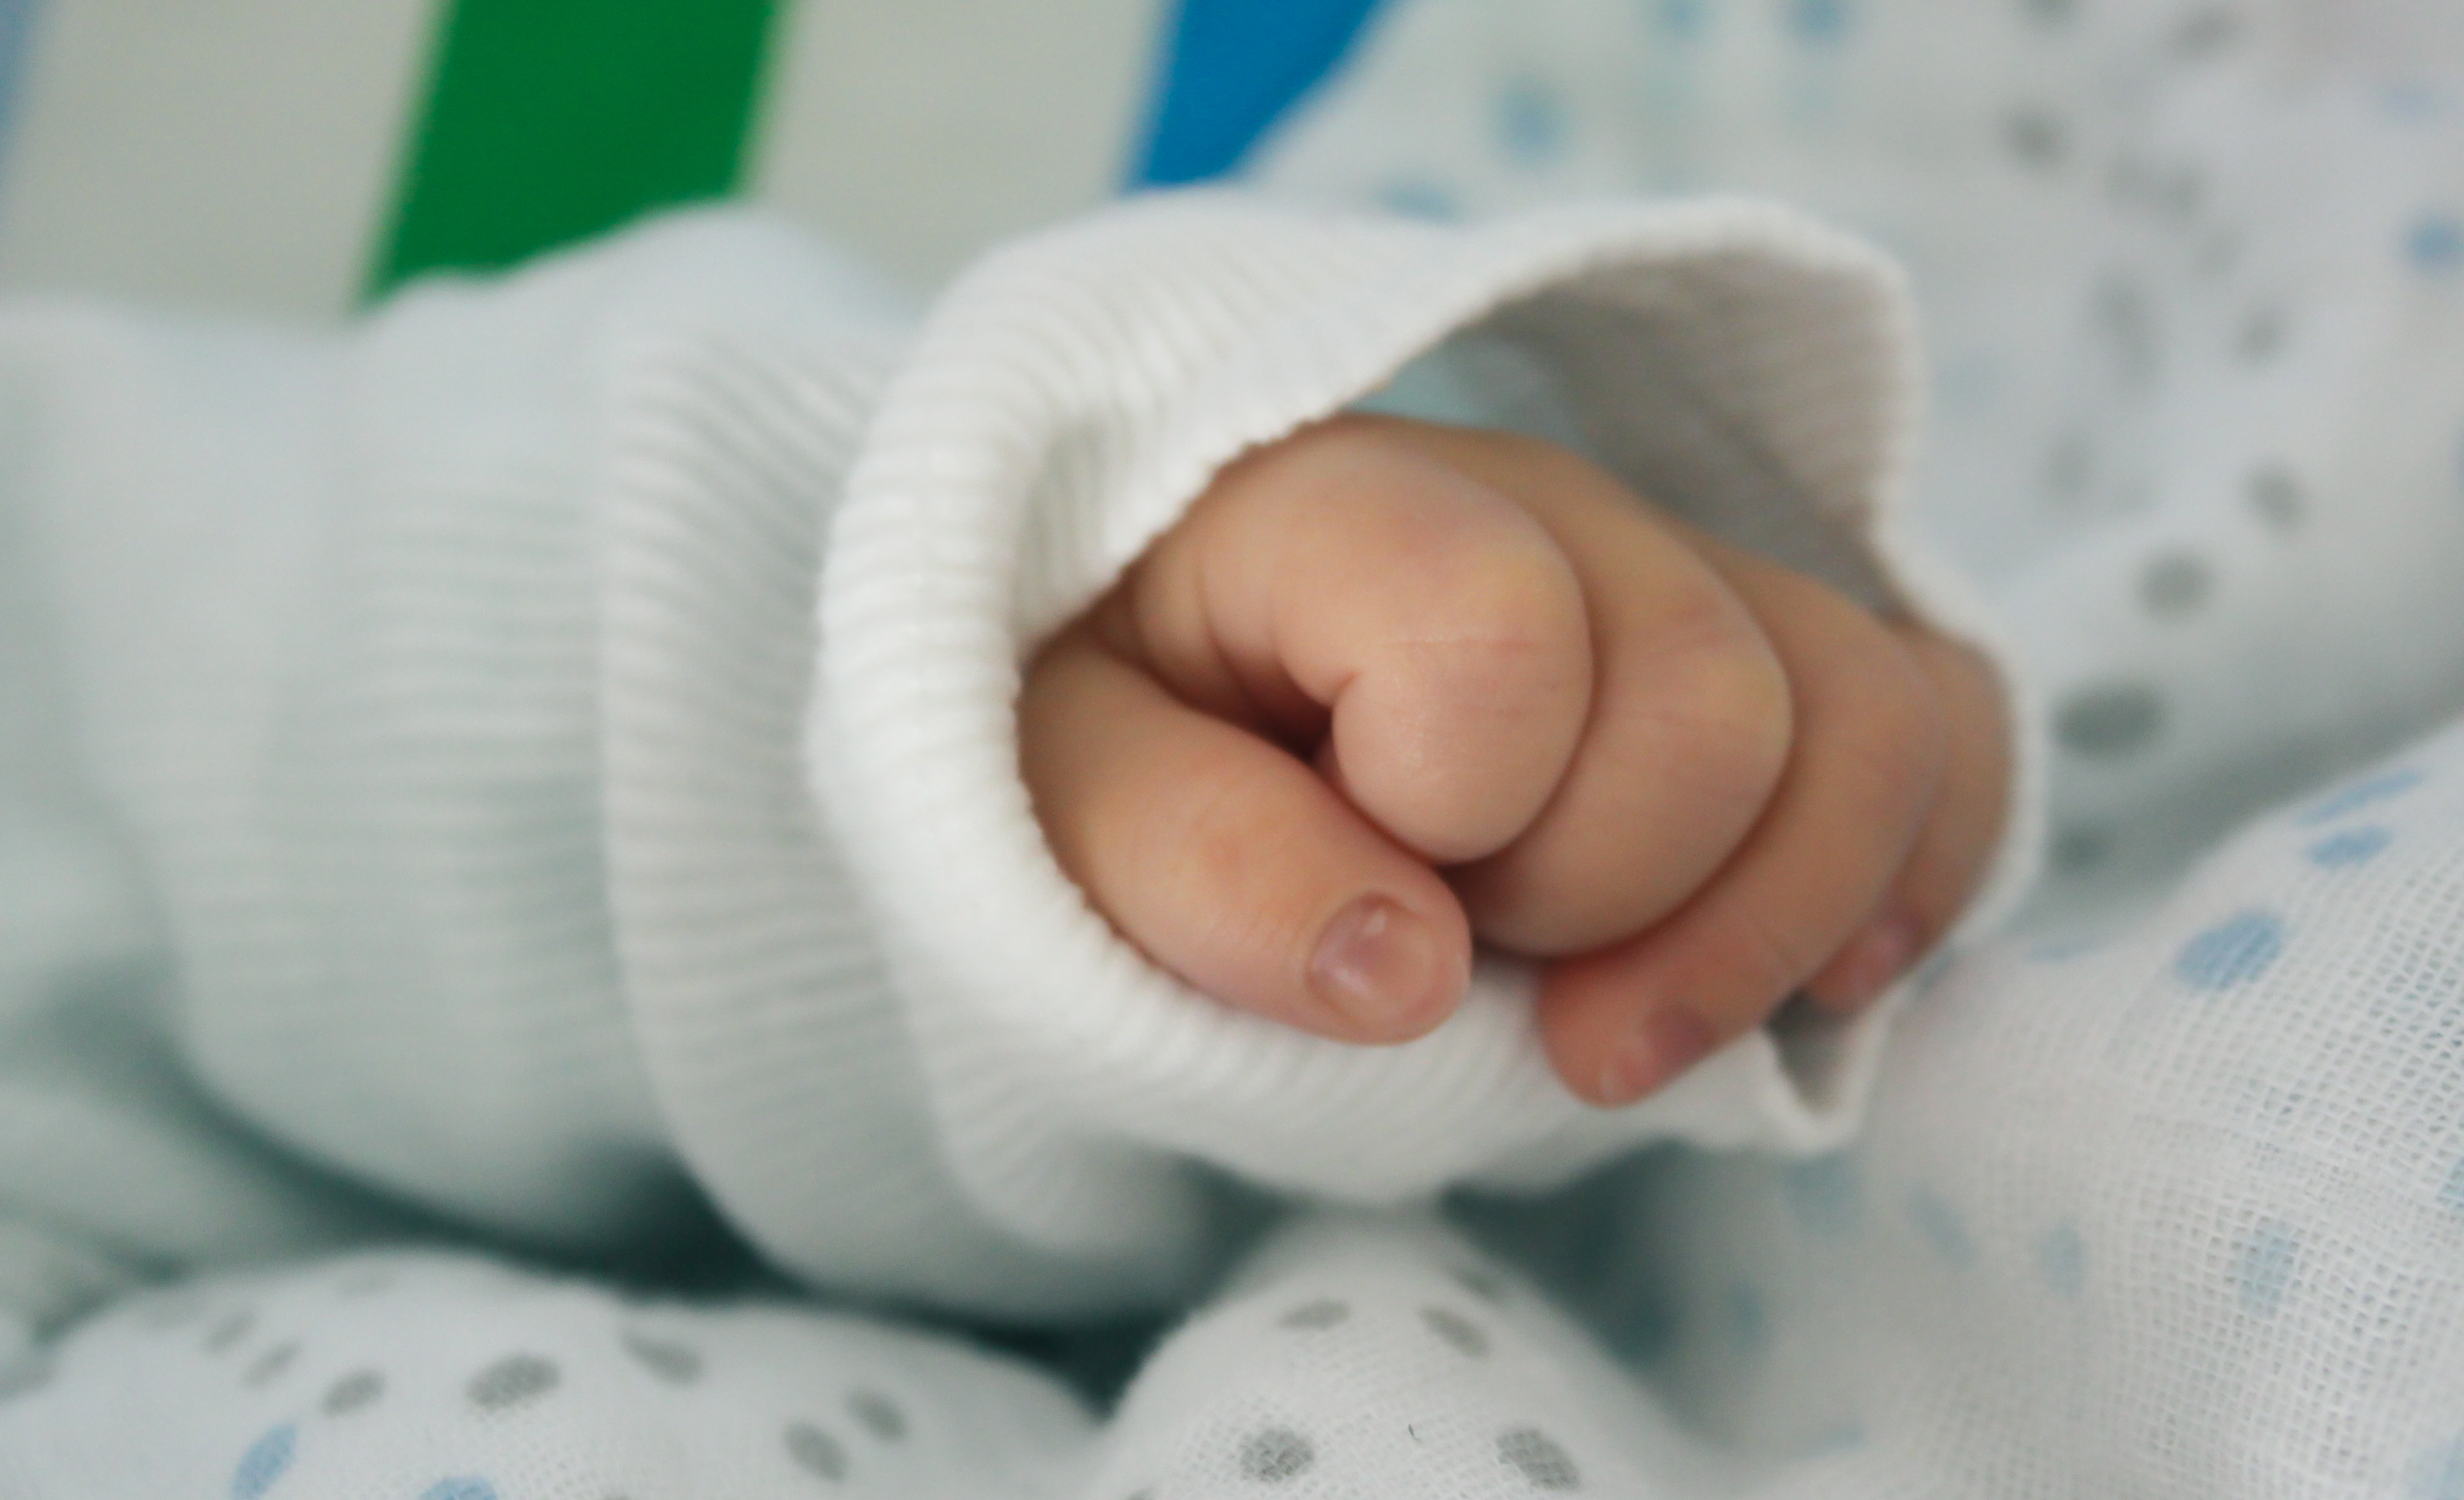
hand, person, growth, white, finger, child, baby, close up, product, fingers, infant, newborn, skin, organ, human action